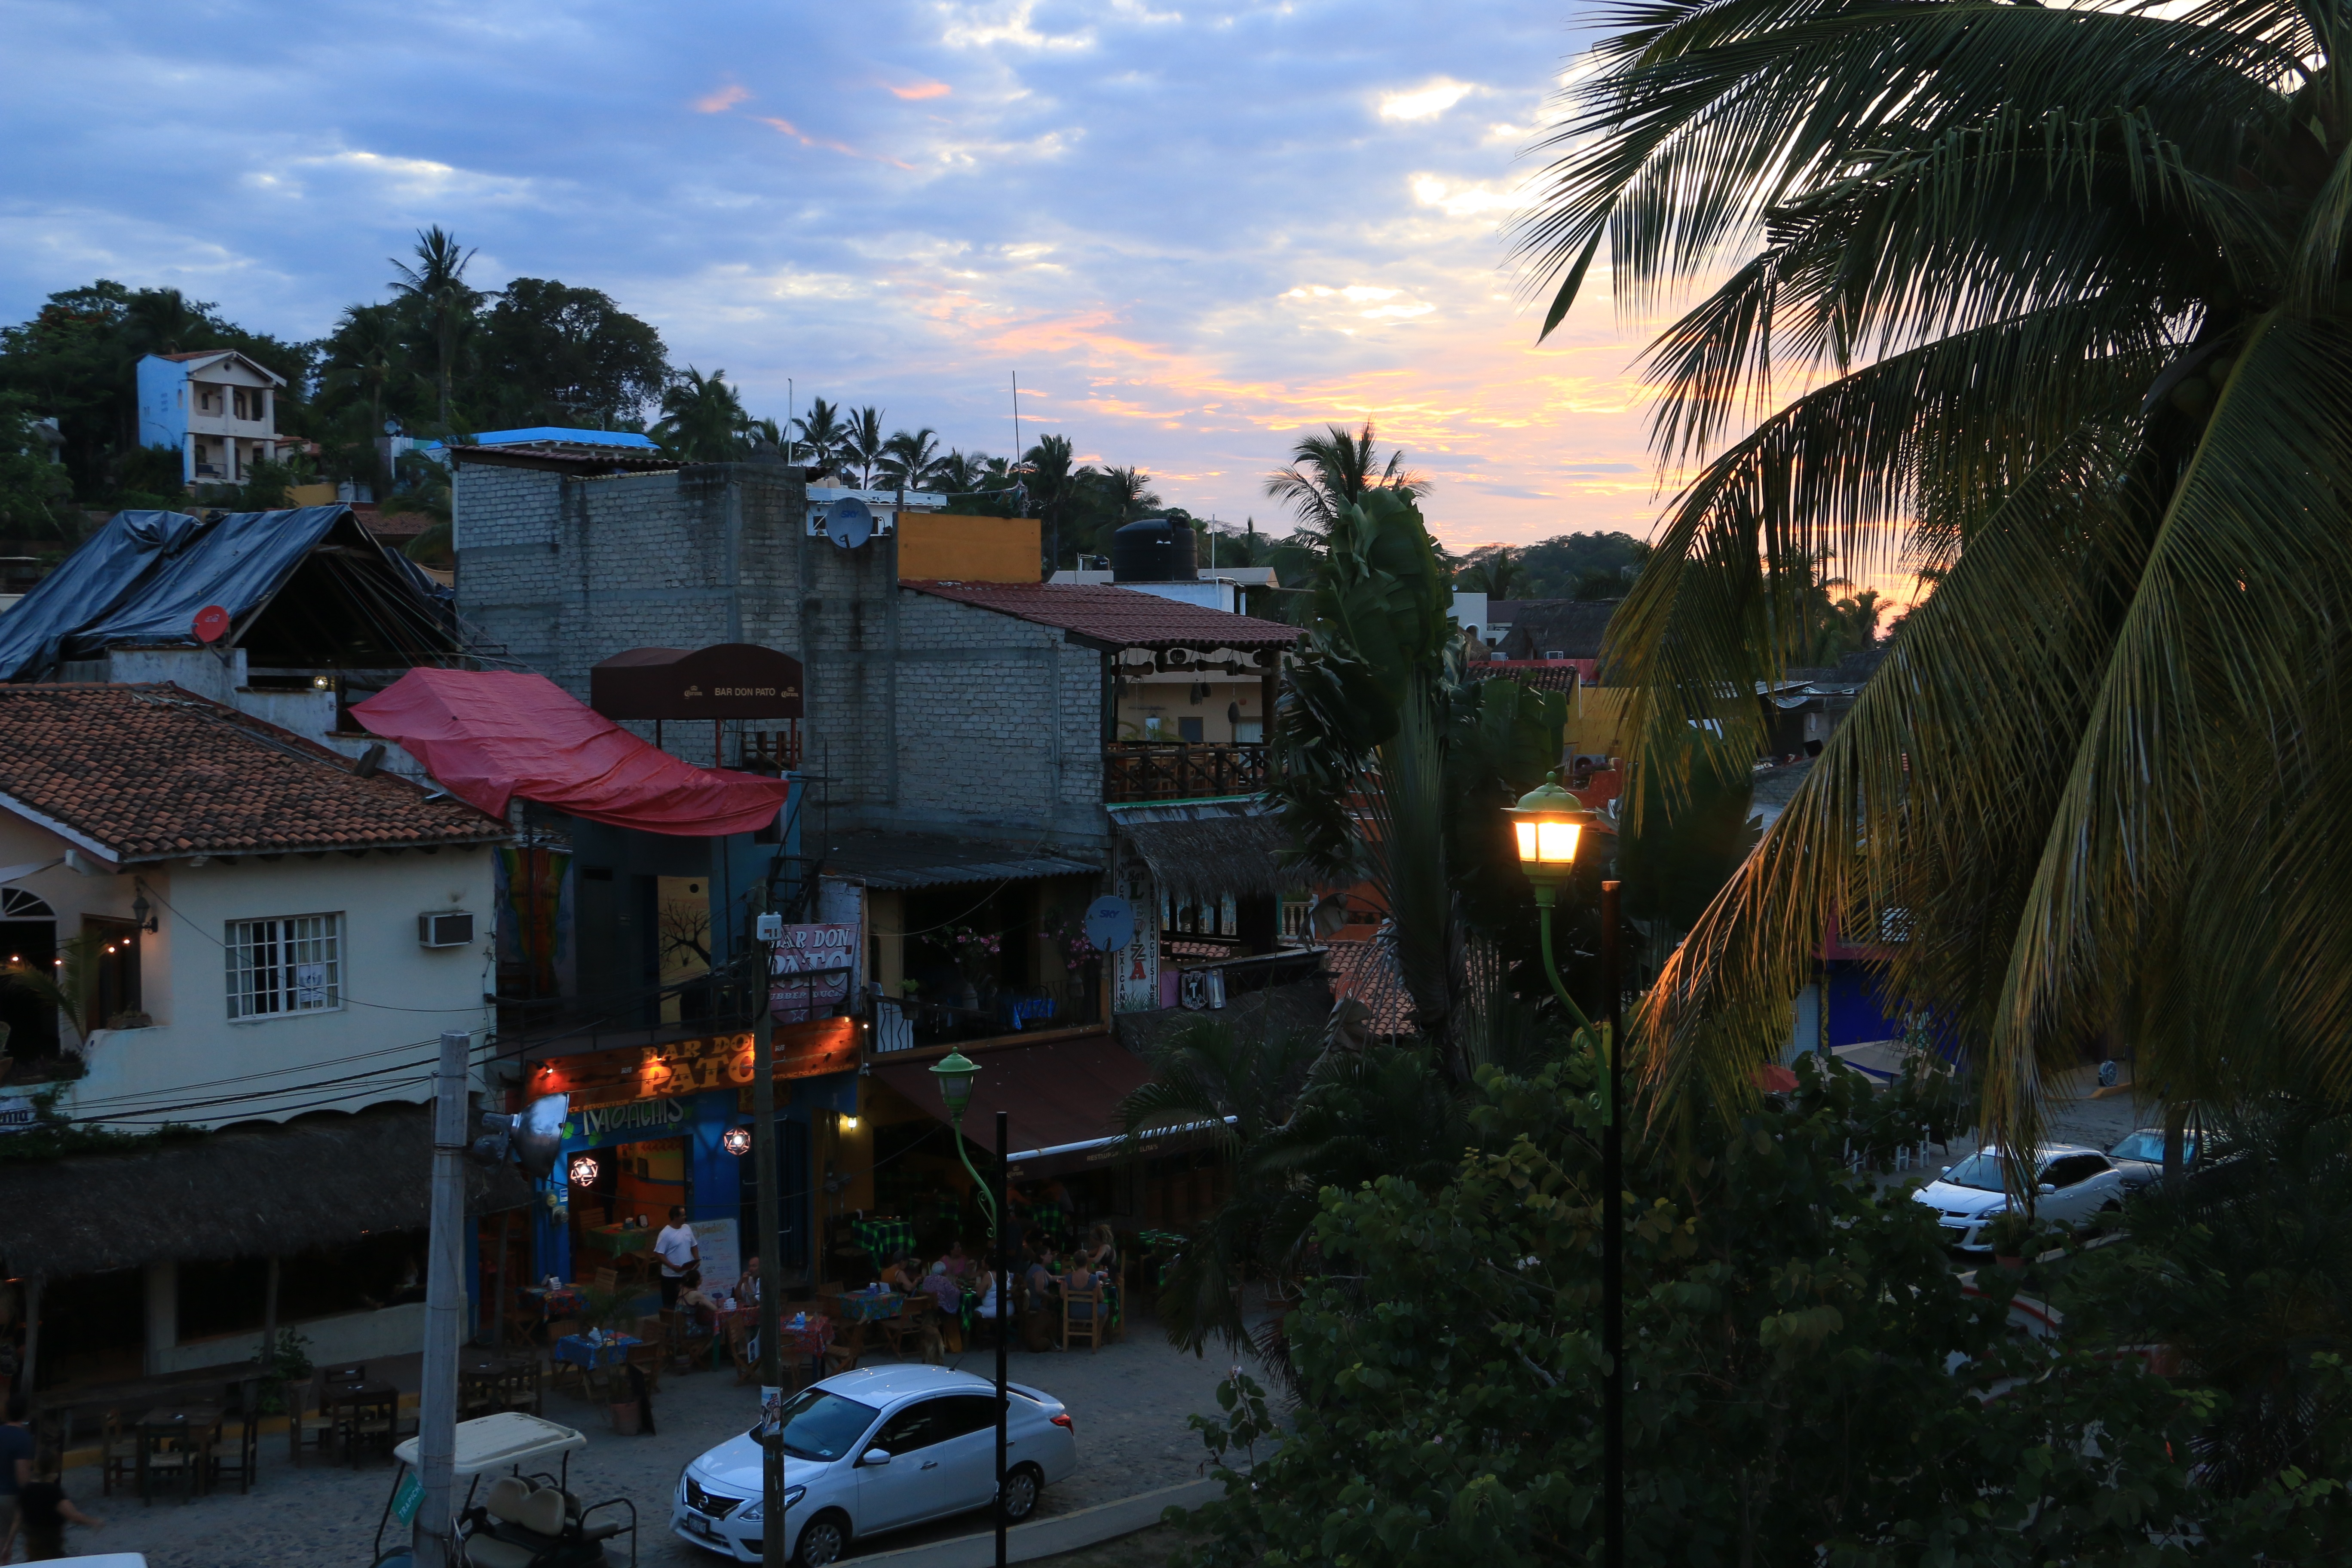
tree, night, house, town, cityscape, vacation, travel, village, evening, resort, neighbourhood, residential area, human settlement